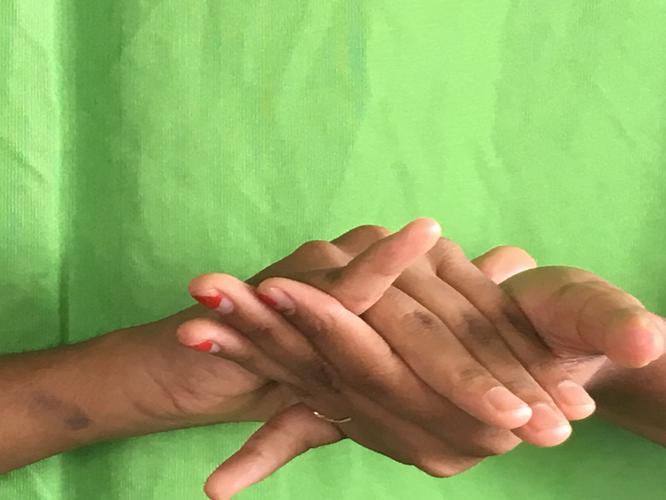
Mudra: Kurma
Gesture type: double_hand